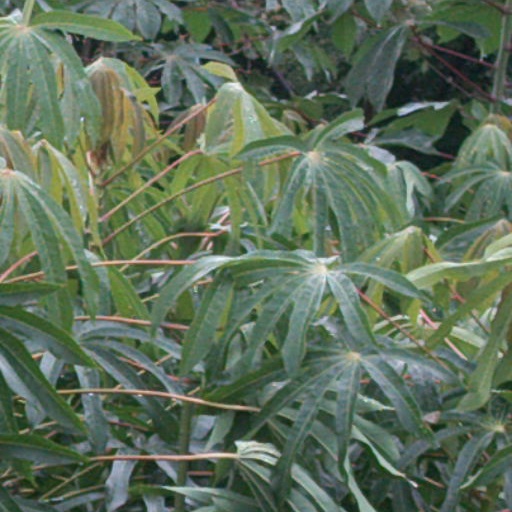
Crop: cassava